Maria Lugaro

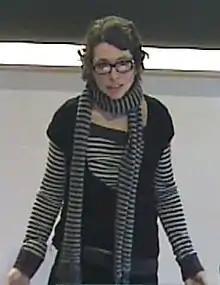
Lugaro lectures at the University of Padua in 2015

Maria Lugaro is an Italian astrophysicist who is a researcher at the Konkoly Observatory of the Hungarian Academy of Sciences. Her research considers nuclear radioactivity in the solar system and asymptotic giant branch stars.